P. G. T. Beauregard

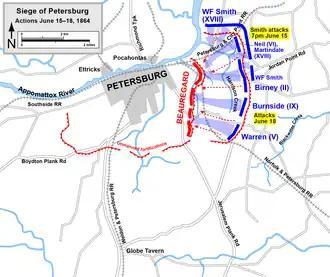
Beauregard's defense of Petersburg, Federal assaults of June 15–18

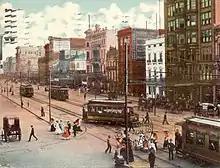
Beauregard revolutionized New Orleans with his cable cars

At Beauregard's request, his allies in the Confederate Congress petitioned Davis to restore his command in the West. Davis remained angry at Beauregard's absence and told him he should have stayed at his post even if he had to be carried around in a litter. He wrote, "If the whole world were to ask me to restore General Beauregard to the command which I have already given to General Bragg, I would refuse it." Beauregard was ordered to Charleston and took command of coastal defenses in South Carolina, Georgia, and Florida, replacing Maj. Gen. John C. Pemberton. The latter was promoted to lieutenant general and transferred to command the defenses of Vicksburg, Mississippi.